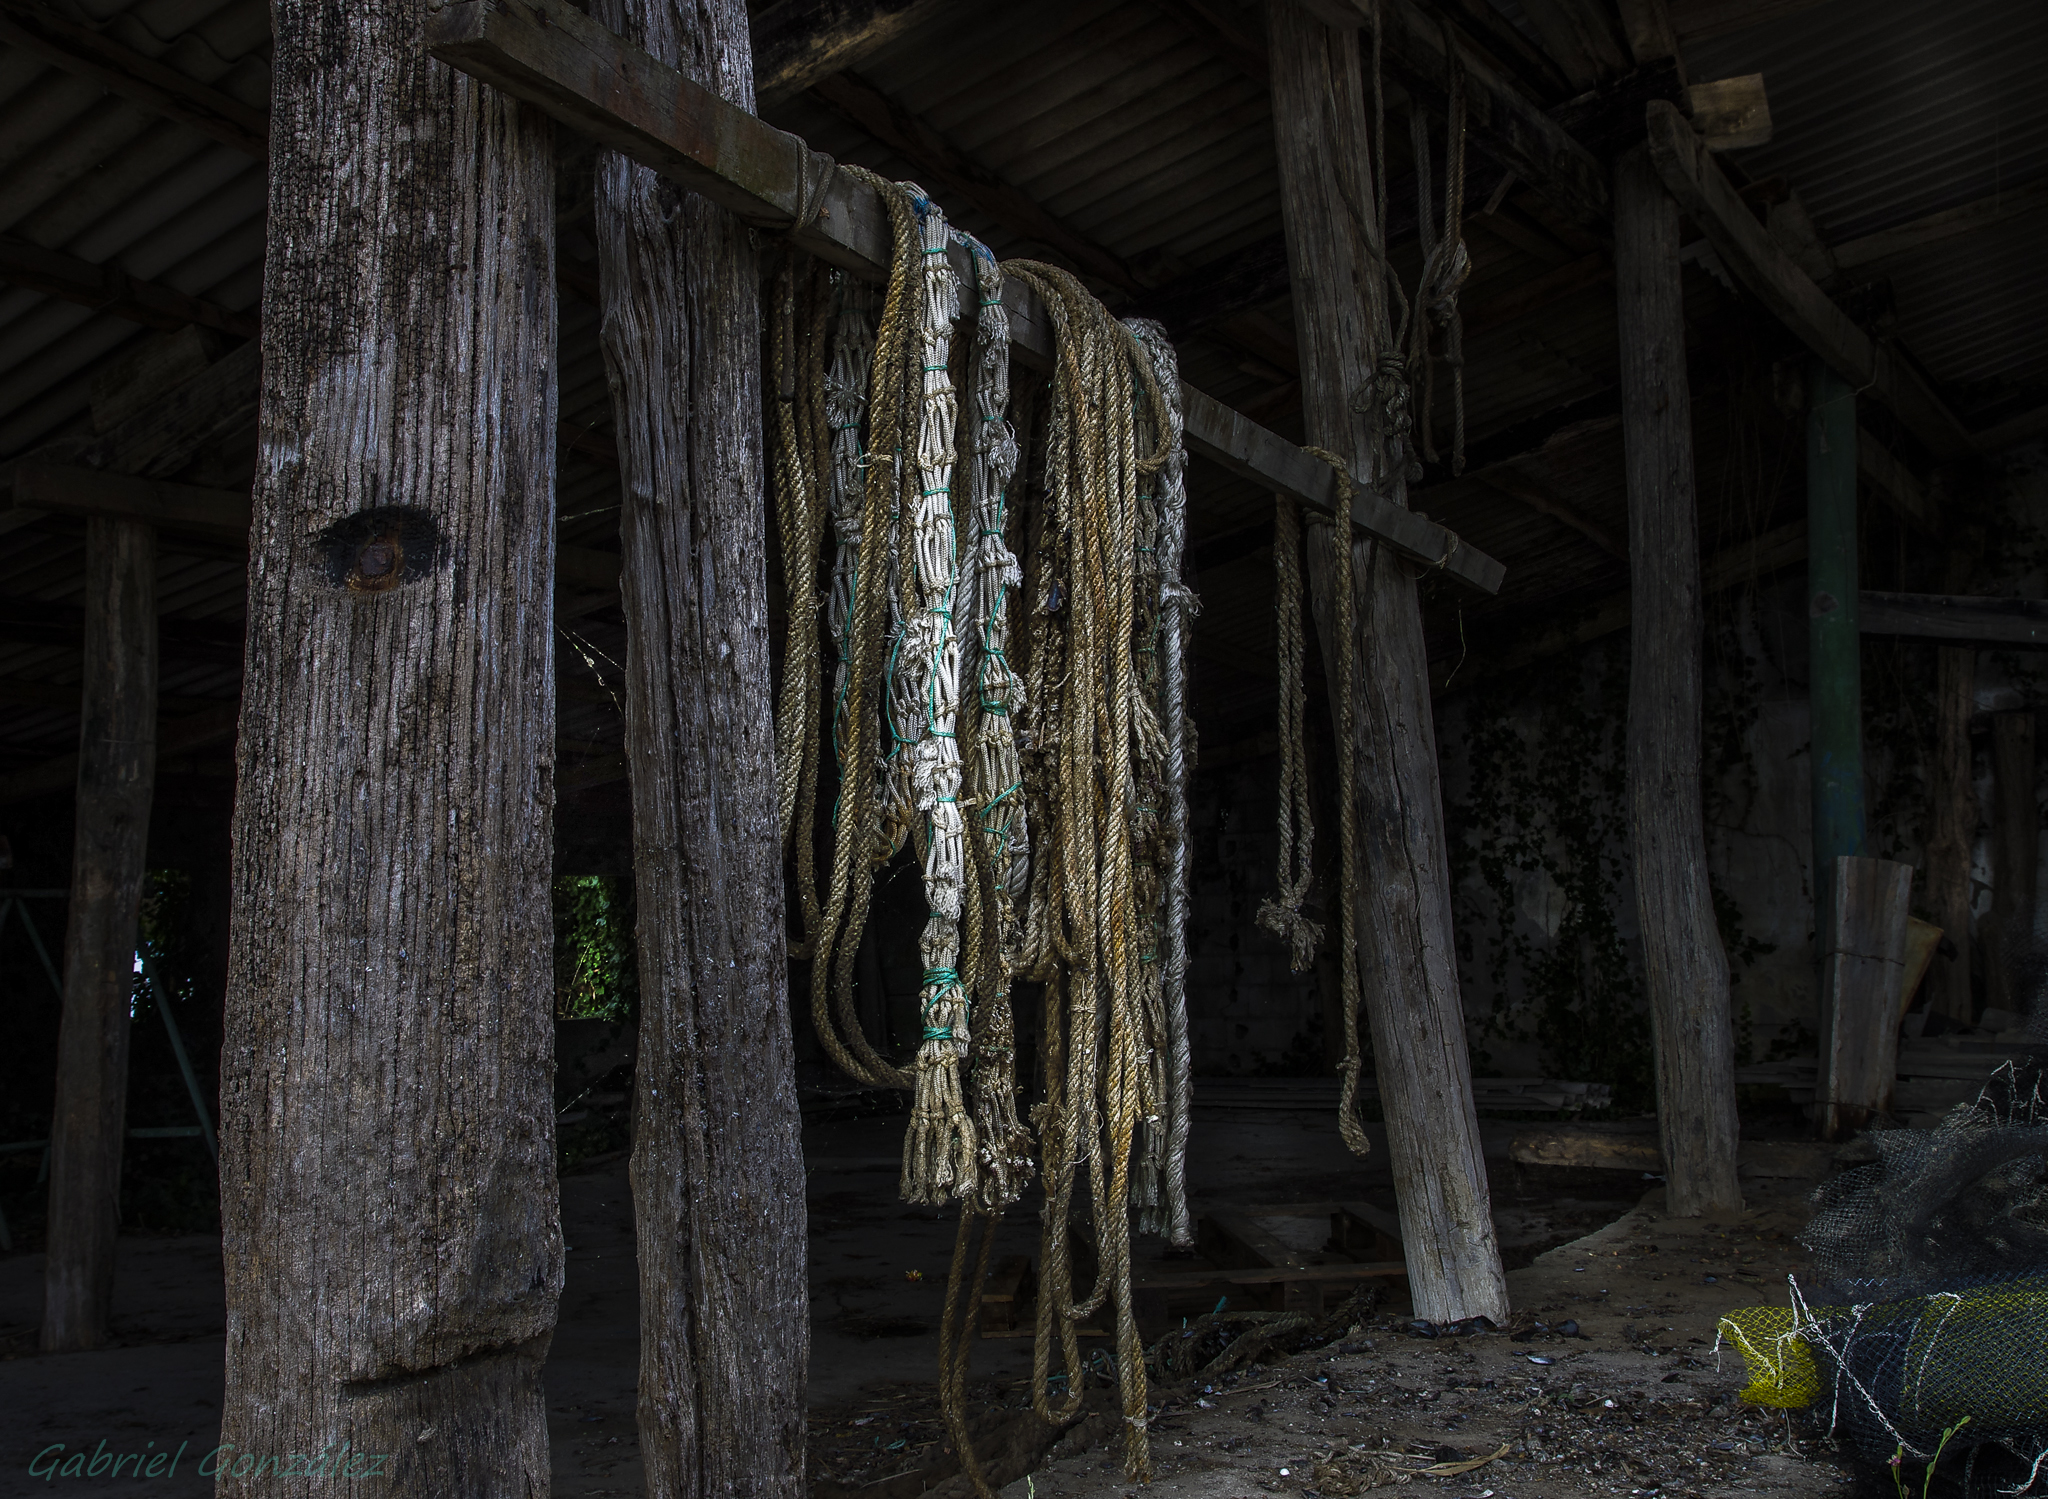
wood, building, alley, macro, darkness, temple, ruins, ii, 28, tamron1750mm, tamron90mm, di, sp, screenshot, ggl1, gaby1, varios, some, pentaxk5, xr, urban area, ancient history